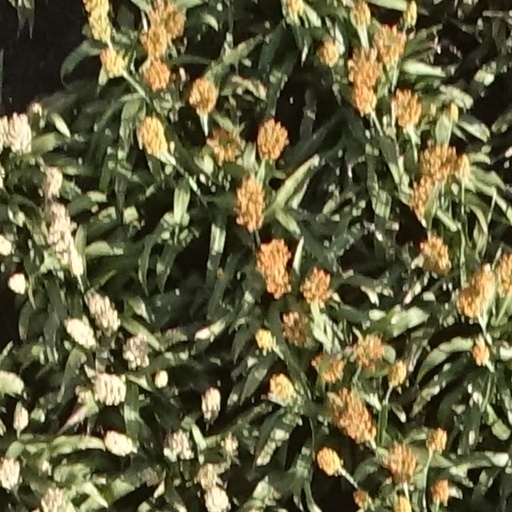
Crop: sorghum